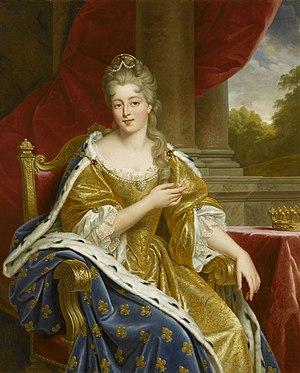
Françoise-Marie de Bourbon, dite « la Seconde Mademoiselle de Blois », née le 4 mai 1677, au château de Maintenon, morte le 1ᵉʳ février 1749, à Saint-Cloud, fille légitimée de France, par son mariage duchesse de Chartres et duchesse d’Orléans, était une fille naturelle que Louis XIV eut secrètement de la marquise de Montespan.
Le château de Bagnolet, achevé en 1725 et détruit à la fin du XVIIIᵉ siècle, se situait sur le territoire des communes de Charonne et Bagnolet en région Île-de-France.
La quatrième maison capétienne d'Orléans — désignée simplement sous la forme de « maison d'Orléans » — est l'une des branches cadettes de la maison capétienne de Bourbon dont le fondateur, Philippe de France, duc d'Orléans donne à la dynastie le nom de son apanage.